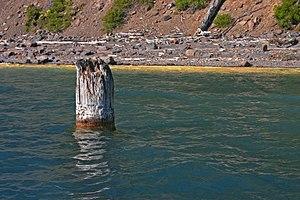
L'Old Man of the Lake est un bois flotté, probablement un tronc de tsuga, qui se tient verticalement dans les eaux du Crater Lake, dans l'Oregon, depuis au moins 1896. Grâce à l'eau froide du lac, ce tronc d'arbre est relativement bien préservé.
Le parc national de Crater Lake est un parc national américain, caractérisé par la présence en son sein du Crater Lake qui, avec ses 592 m de profondeur, est le lac le plus profond du pays. Couvrant une superficie de 53 km², le parc est situé dans une zone montagneuse et boisée du sud de l'Oregon, à la jonction des comtés de Klamath, Jackson et Douglas.